Carla Accardi

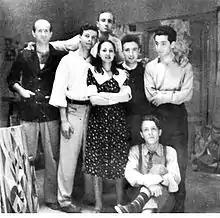
"Forma 1 artists": Pietro Consagra, Mino Guerrini, Ugo Attardi, Carla Accardi, Achille Perilli, Carla's husband Antonio Sanfilippo, Giulio Turcato, and Piero Dorazio (sitting below).

Accardi's earliest paintings were self-portraits, but her move to Rome prompted more experimental work. In 1946, she joined the Italian avant-garde movement. In the 1960s, Accardi started making her first paintings in black and white, focusing on monochromy, color, and shapes. The inspiration for her black and white paintings came from visiting Paris during her one-woman shows. There the contrasting static and energetic work of Alberto Magnelli and Hans Hartung inspired her to begin painting in black and white. These black and white paintings were referred to as her “Integrazione series”.